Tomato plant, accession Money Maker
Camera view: bottom (45 deg); turntable rotation: 210 degrees
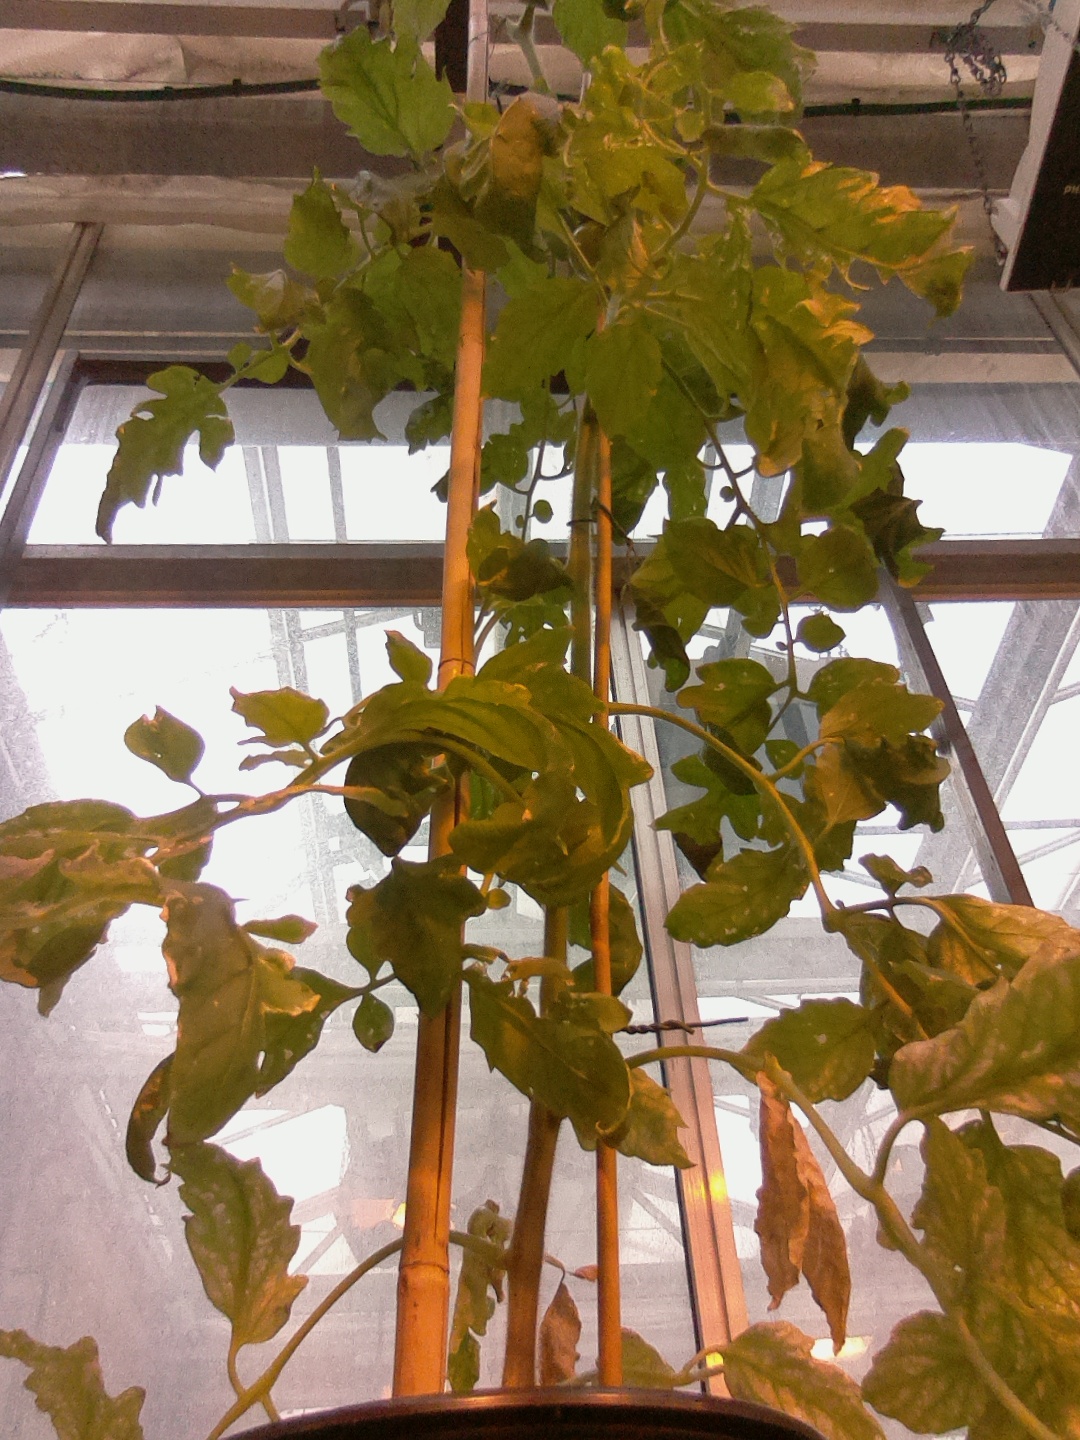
BBCH growth stage 75: 50%-60% of final fruit size